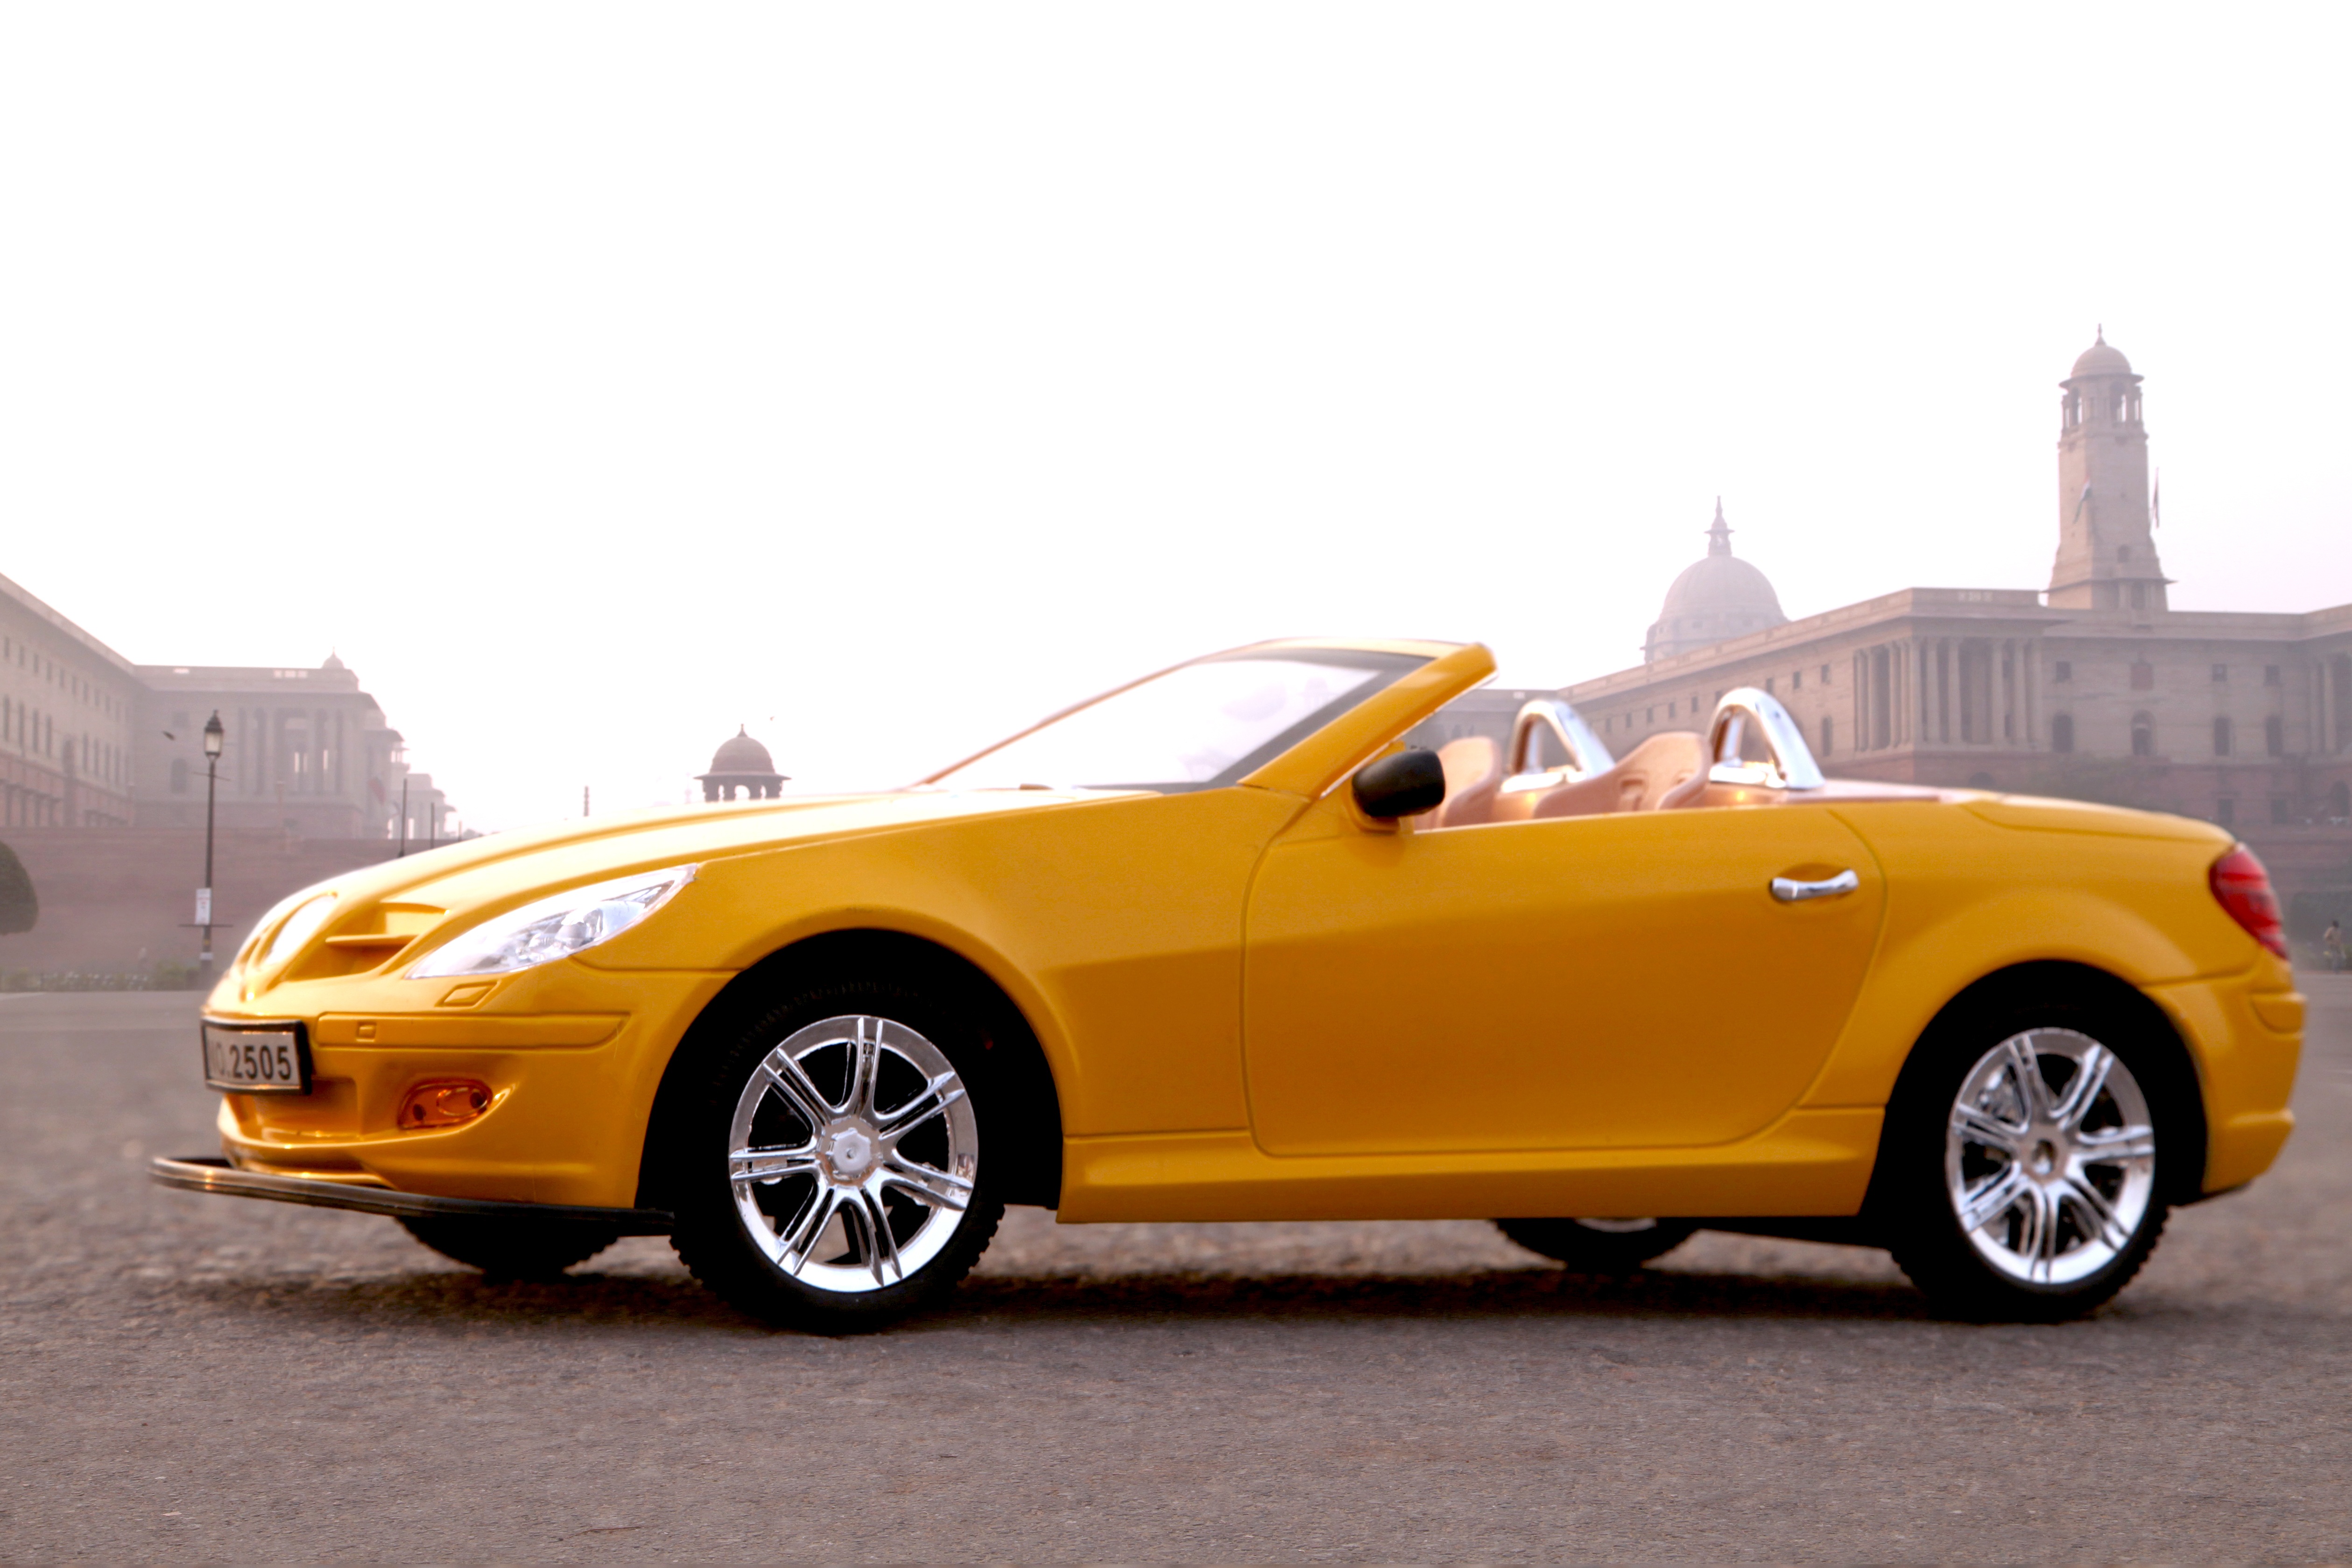
outdoor, car, wheel, transportation, transport, vehicle, drive, yellow, toy, sports car, bumper, convertible, mercedes benz, land vehicle, automobile make, automotive exterior, automotive design, luxury vehicle, mercedes benz slk class